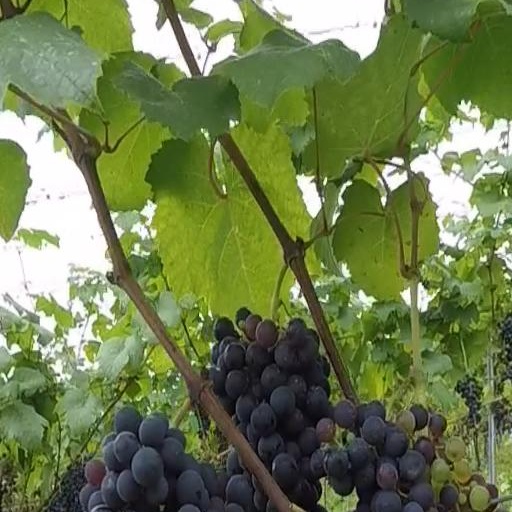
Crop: grape